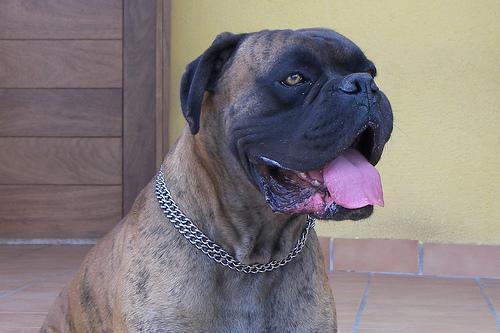
boxer